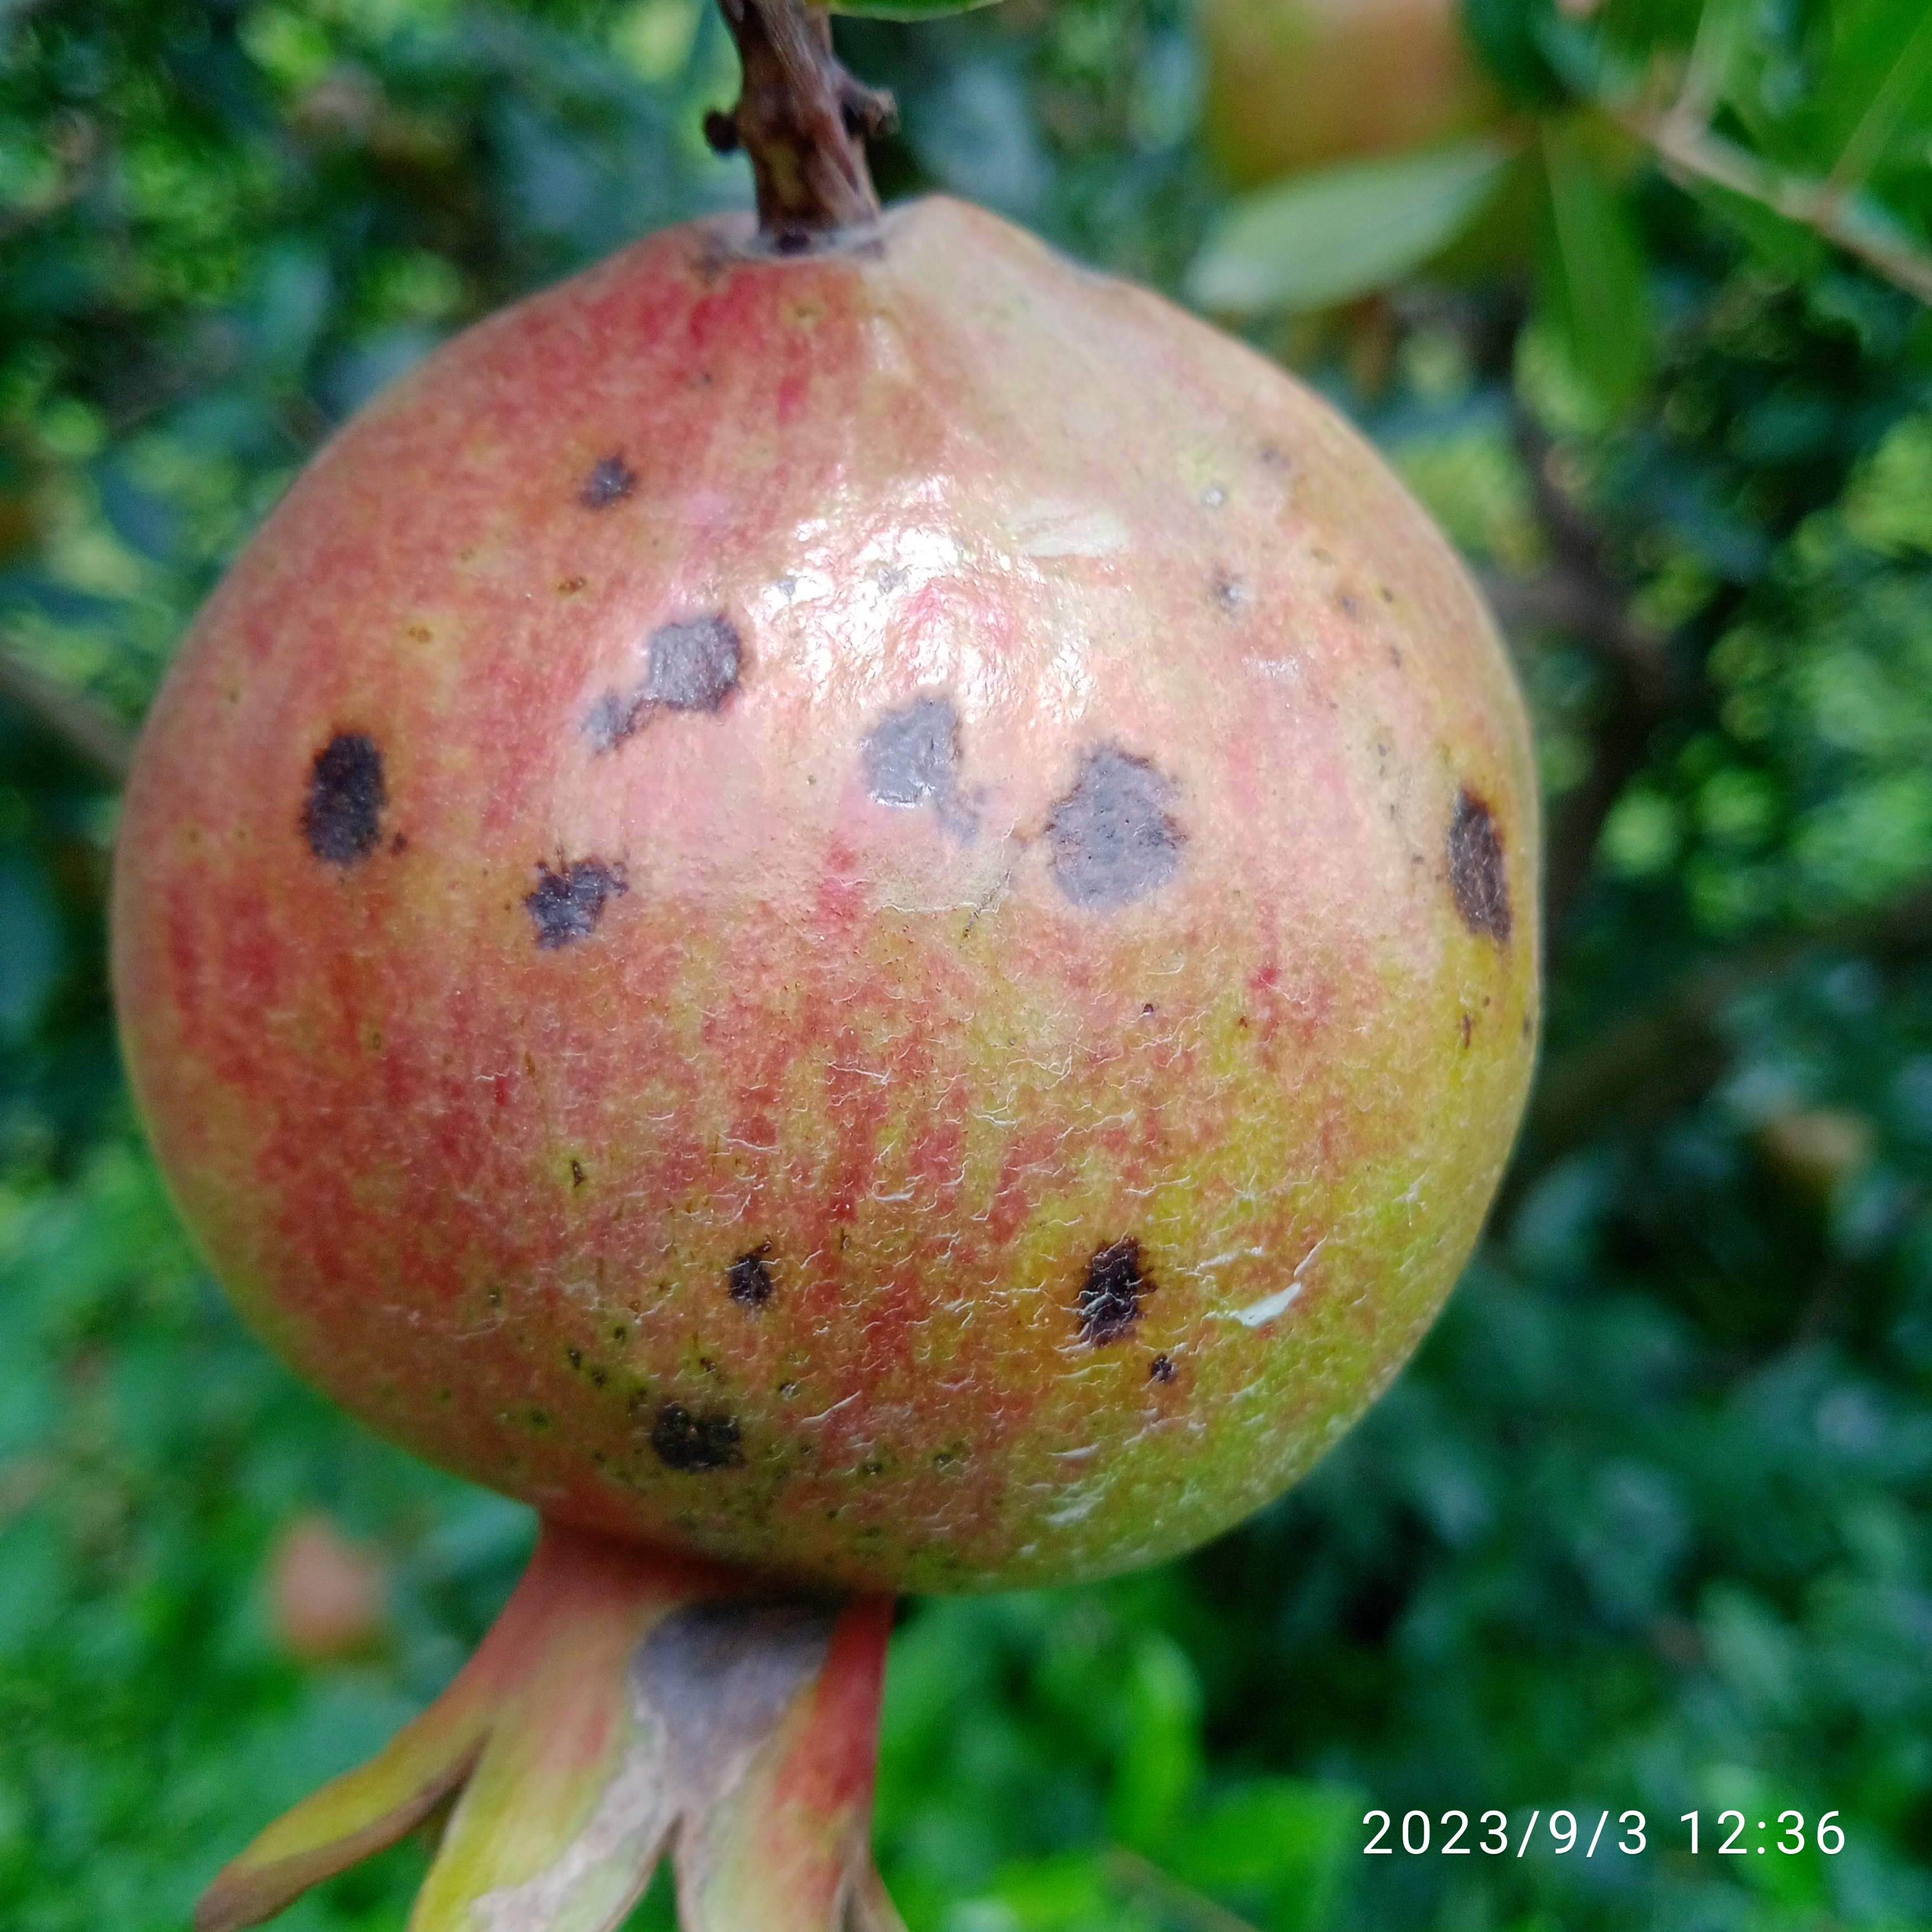
Label: Anthracnose